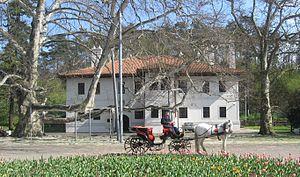
Rakovica est une municipalité de Serbie située sur le territoire de la Ville de Belgrade. Elle fait partie des 10 municipalités urbaines qui constituent la ville de Belgrade proprement dite. Au recensement de 2011, elle comptait 108 413 habitants.
L'architecture de Belgrade présente des constructions très variées, du quartier de Zemun, qui, longtemps sous domination autrichienne, offre l'aspect typique d'une ville d'Europe centrale, jusqu'à l'architecture la plus moderniste, telle qu'on peut la trouver à Novi Beograd. Si la forteresse de Belgrade abrite les édifices les plus anciens de la capitale, en raison des nombreuses destructions que la ville a connues, les bâtiments les plus anciens du centre remontent pour la plupart au XIXᵉ siècle et au XXᵉ siècle.